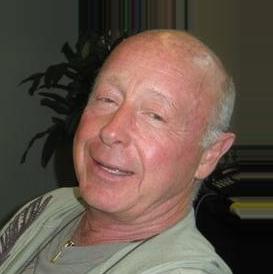
Age: 67